Eaton Socon Castle

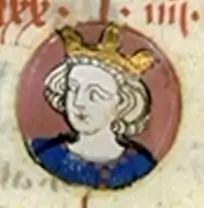
Henry Plantagenet

It is likely that Eaton Socon Castle was demolished as part of this move, although residential accommodation may have survived: fragments of 13th-century pottery and traces of buildings from that era have been found on the site and "Lady Juliana de Beauchamp" is recorded as a resident at Eaton Socon at that time.